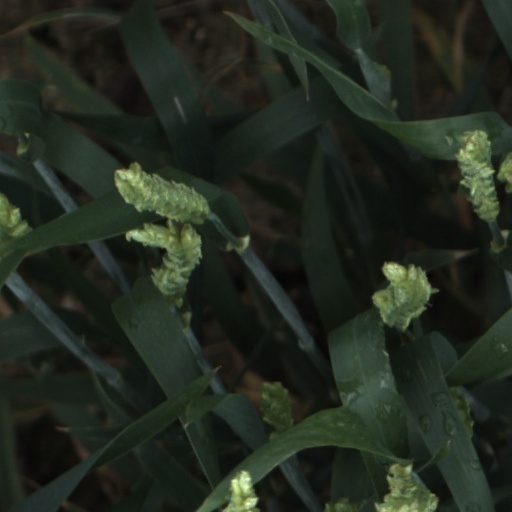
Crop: wheat